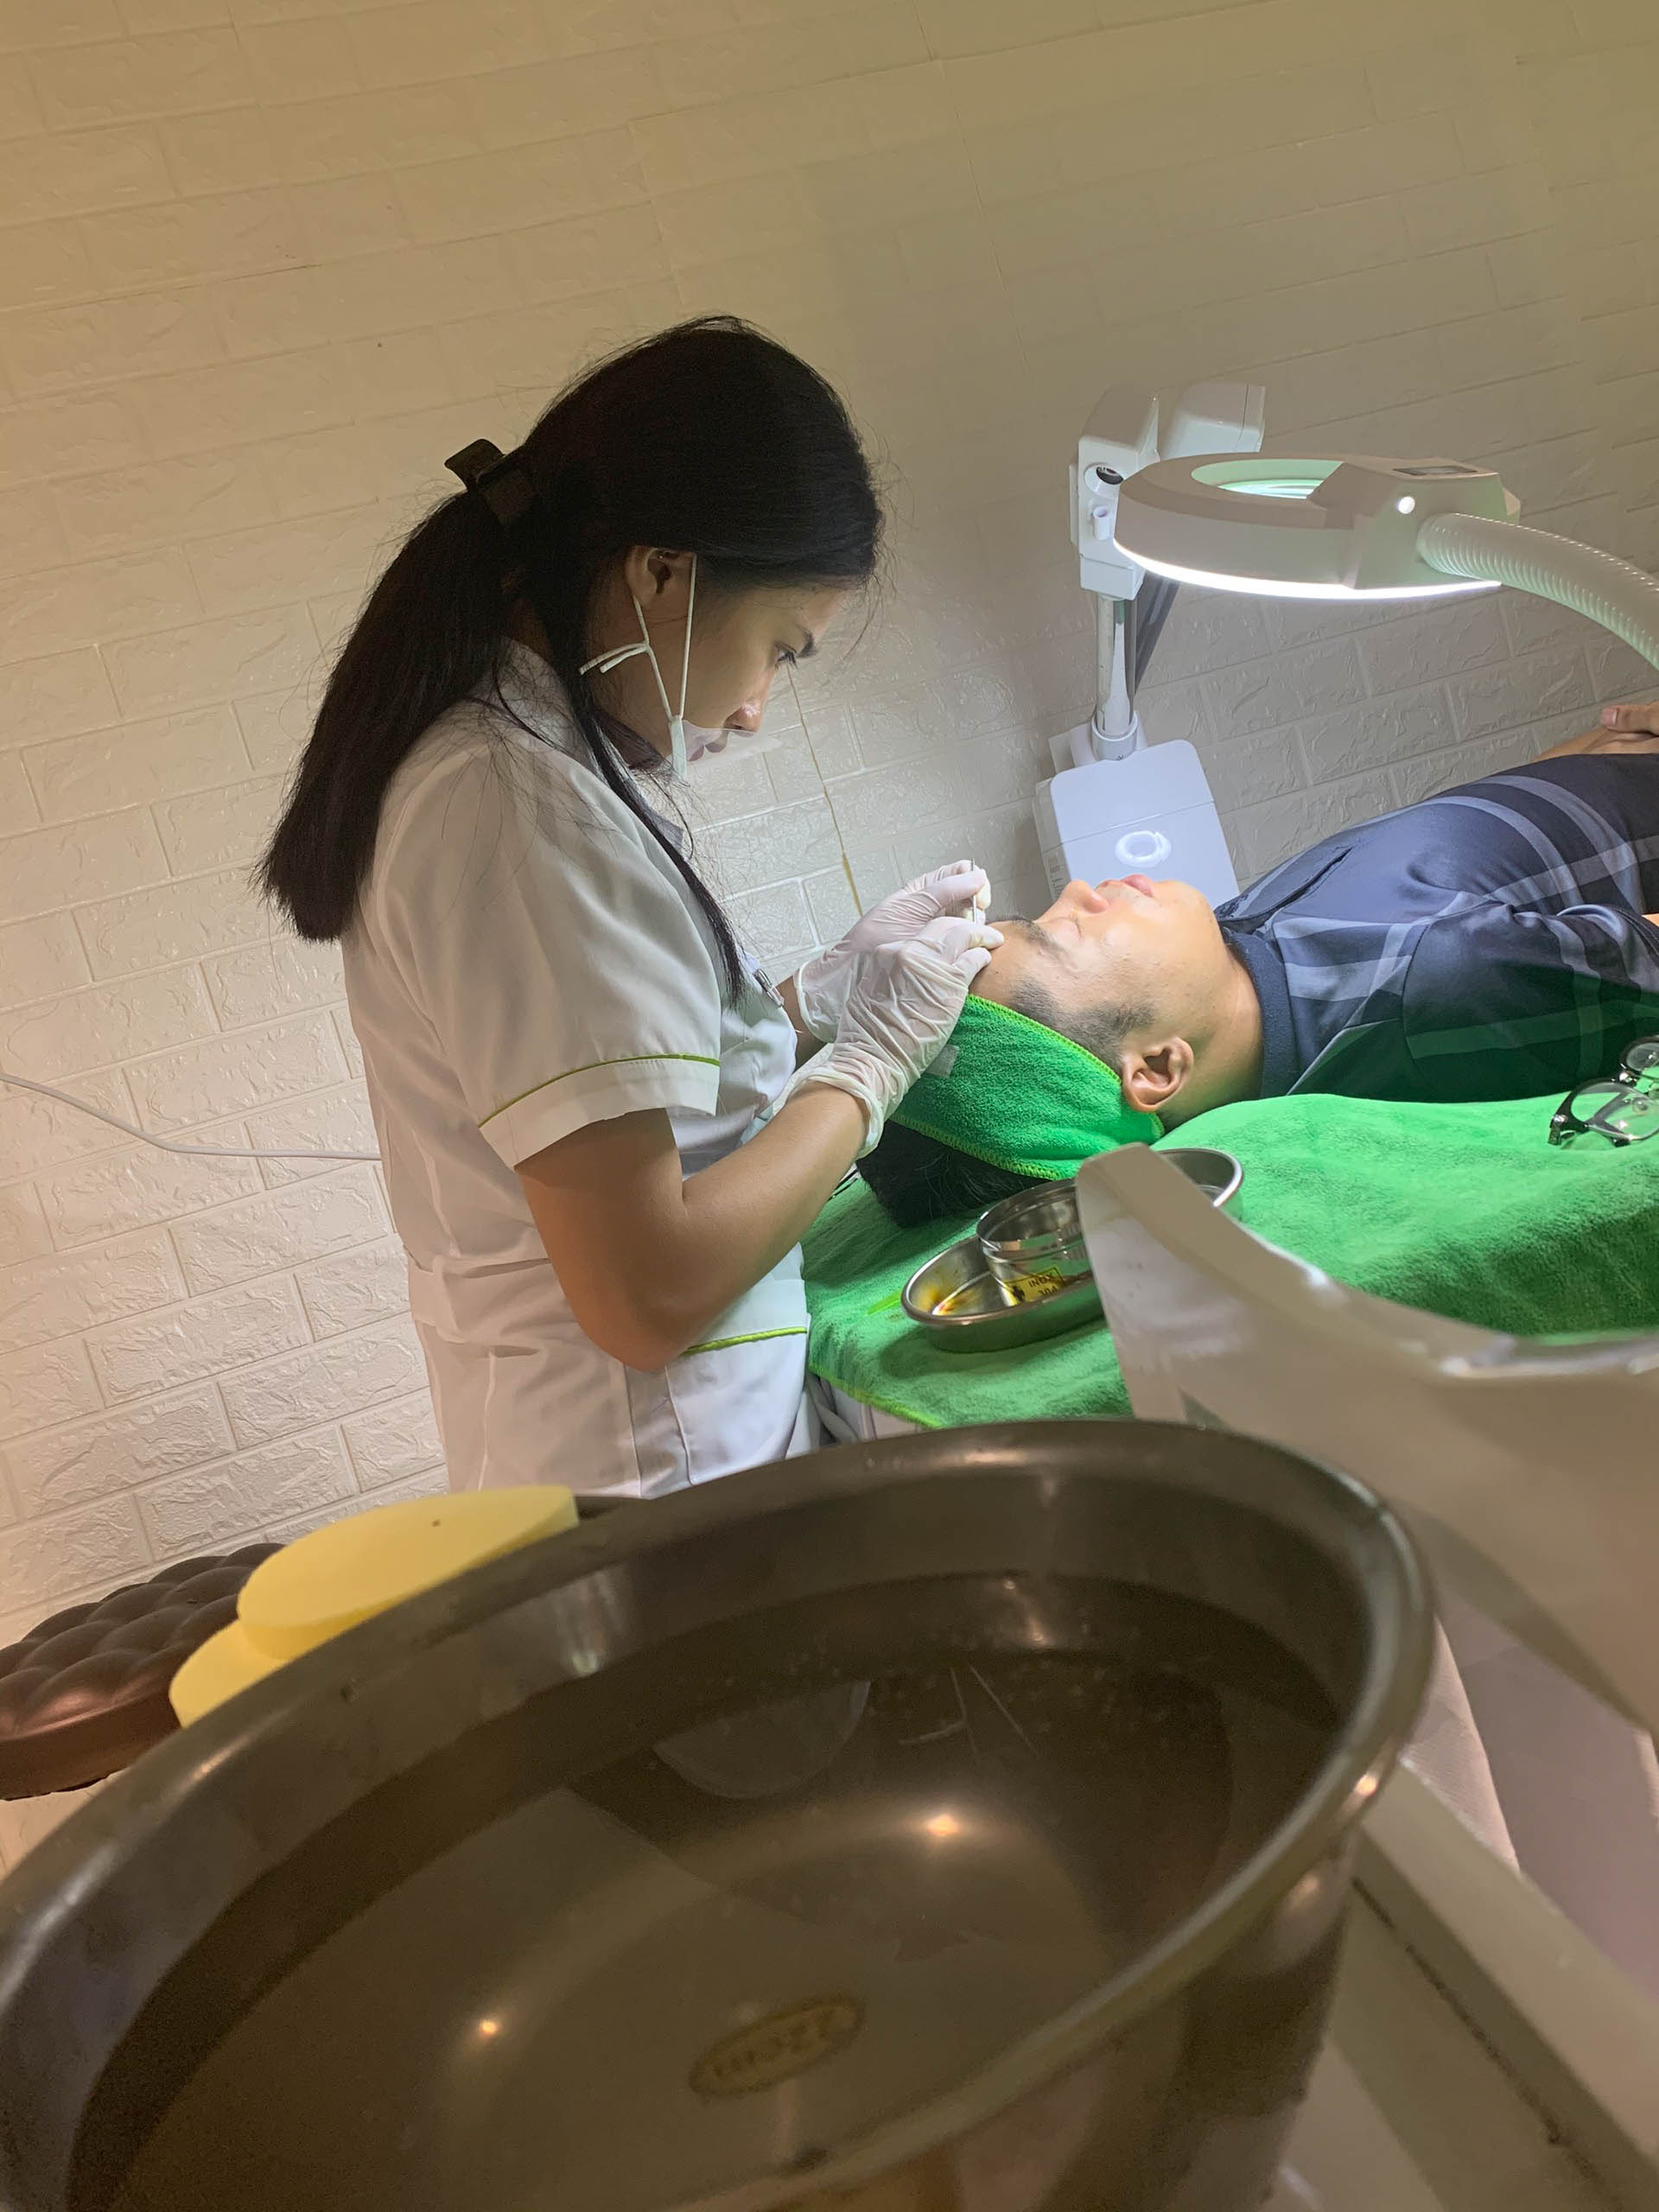
spa, child, washing, cooking